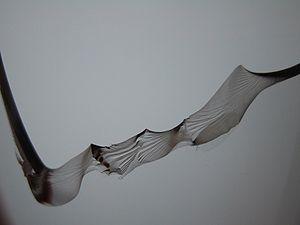
Un matériau solide est fragile s'il se fracture dès que sa limite d'élasticité est dépassée. La fragilité s'oppose à la ductilité. Il ne faut confondre fragile avec peu tenace, qui signifie que le matériau résiste peu à la propagation d'une fissure.